Moeen Marastial

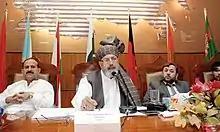

Marastial has three sons. His family reside in Melbourne, Australia, where he is a prominent figure of the Afghan community.